Culture of Europe

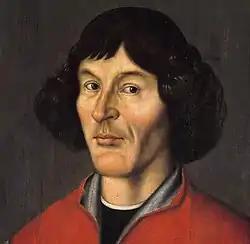

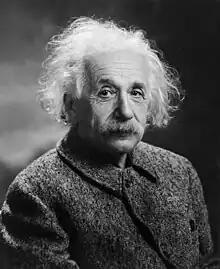
Physicist and developer of the theory of relativity, Albert Einstein

Revivalism was a hallmark of nineteenth-century European architecture. Revivals of the Romanesque, Gothic, Renaissance, and Baroque styles all took place, alongside revivals of the Classical styles. Regional styles, such as English Tudor, were also revived, as well as non-European styles, such as Chinese (Chinoiserie) and Egyptian. These revivals often used elements of the original style in a freer way than original examples, sometimes borrowing from multiple styles at once. At Alnwick Castle, for example, Gothic revival elements were added to the exterior of the original medieval castle, while the interiors were designed in a Renaissance style.